Rafael Manzano Prize

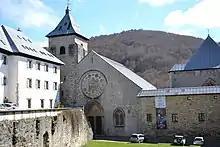
San Agustín Chapel, Real Colegiata de Roncesvalles, Navarra, Spain, restored by Leopoldo Gil Cornet

For his contribution in the defense and promotion of traditional architecture, Rafael Manzano Martos was awarded the 8th Richard H. Driehaus Prize in 2010, granted since 2003 in the United States by the American philanthropist Richard H. Driehaus through the University of Notre Dame School of Architecture.